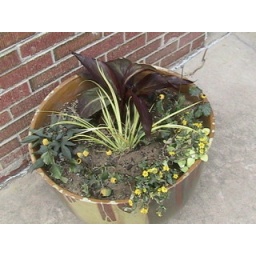
plants in cool pot